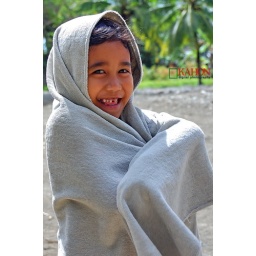
Girl in white towel